Abbott Lawrence

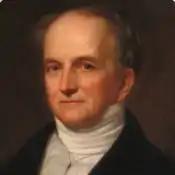
Portrait of Ambassador Abbott Lawrence by G.P.A. Healy.

In 1848, Lawrence was an unsuccessful candidate for party nomination as vice president on the Whig ticket, headed by Zachary Taylor. After Taylor's presidential victory, he offered Lawrence a choice of positions in the administration. Lawrence rejected a cabinet appointment, and chose the post of minister to Great Britain. He was involved in the negotiations of the Clayton–Bulwer Treaty, and resigned in October 1852. He returned to the United States to join the 1852 presidential campaign of Gen. Winfield Scott. However, he grew dissatisfied with the Whig stand on slavery, and abandoned the party.